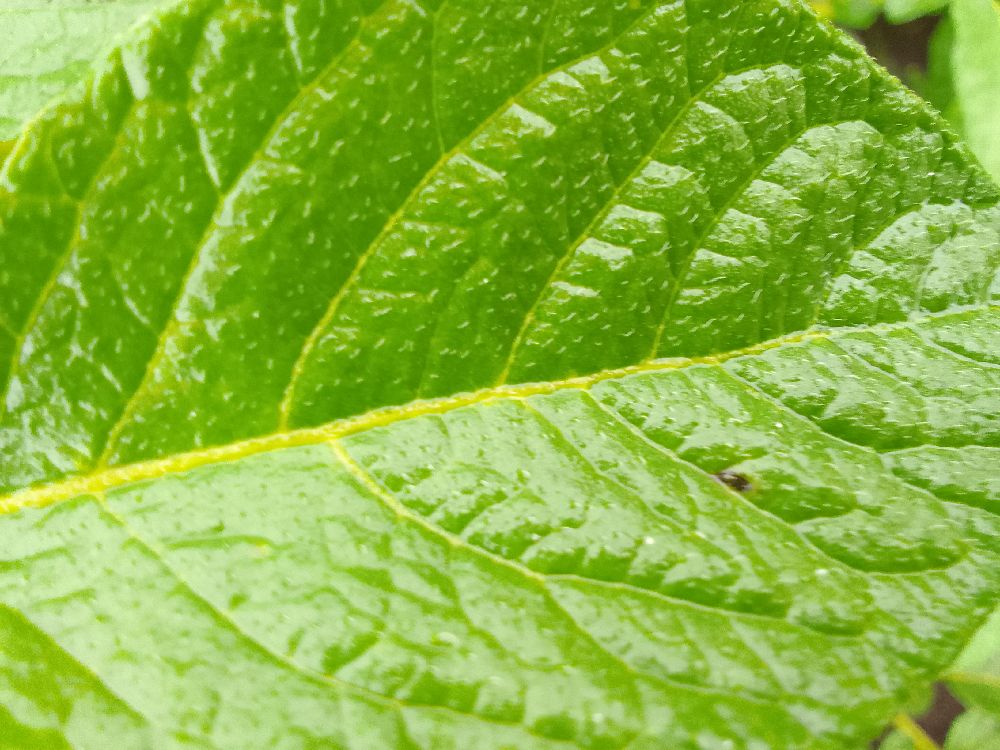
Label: Healthy